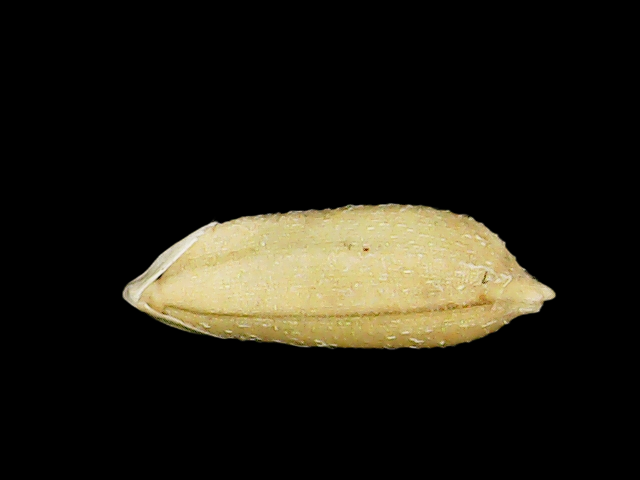
Rice variety: Bd51